Seneca – On the Creation of Earthquakes

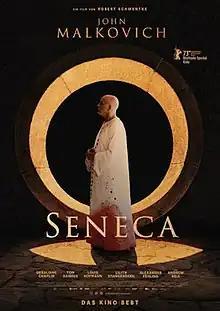
Official poster

Seneca – On the Creation of Earthquakes is a 2023 German-Moroccan historical drama dark comedy film directed by Robert Schwentke, starring John Malkovich as Seneca. The film is about the last days of the ancient philosopher Lucius Annaeus Seneca and the beginnings of Emperor Nero's despotic regime in Ancient Rome.